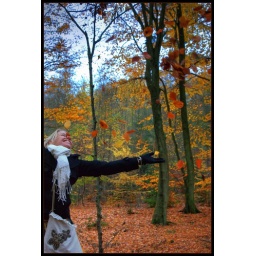
girl in the forest